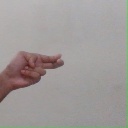
अक्षर: ह